Elks Club Building (Manila)

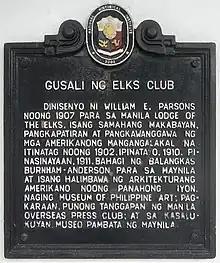
Historical marker

The Manila Elks Club was founded after the Spanish–American War ended in 1898, which resulted in the transfer of the Spanish Philippines to the United States control. In 1901, a group of Americans residing in Manila petitioned the Benevolent and Protective Order of Elks national organization to allow the founding of an Elks Club in the Philippines, receiving authorization in 1905.